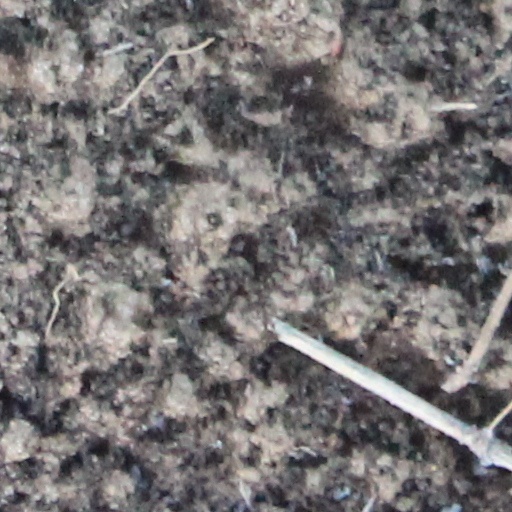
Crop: wheat